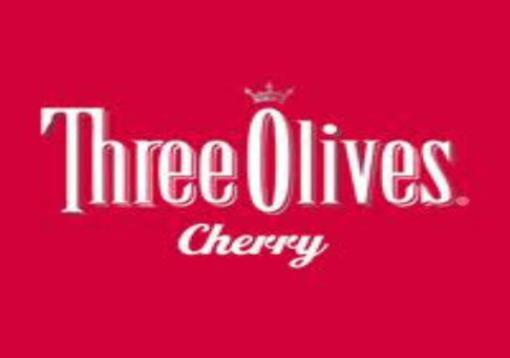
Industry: Food